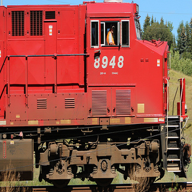
Vehicle type: Trains